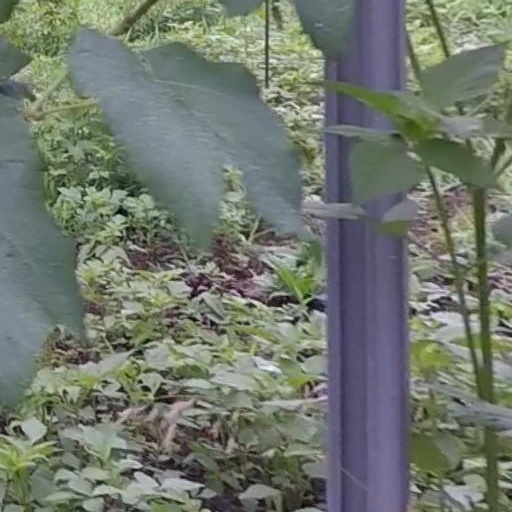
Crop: grape